Swedish East India Company

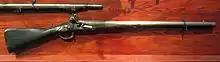
Rifle made in 1725, used onboard a Swedish East Indiaman

The first three directors of the SOIC was Henrik König, Colin Campbell and Frans Bedoire. König was a merchant from Stockholm. Bedoir was the son of a French wigmaker who had relocated to Sweden to import French wine. Campbell was the driving force for the whole enterprise since he had gained firsthand knowledge of the China trade as supercargo for the Ostend Company. He was knighted by King Frederick I and moved to Gothenburg to organize the first expedition.